William DuBois (writer)

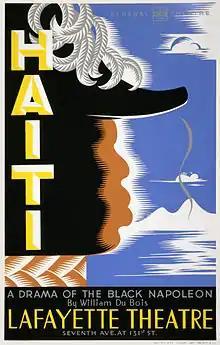
Poster for William DuBois' play "Haiti", produced by the Federal Theatre Project (1938)

William DuBois (November 29, 1903 – March 16, 1997) was an American playwright, novelist and longtime editor of "The New York Times Book Review".